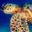
Label: turtle